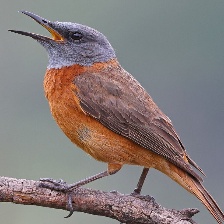
Species: CAPE ROCK THRUSH
Scientific name: MONTICOLA RUPESTRIS